Timbuktu Manuscripts

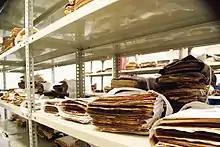
Manuscripts of the Ahmed Baba Centre

Once in the south, the manuscripts faced new dangers: mold and humidity. Stephanie Diakité and Dr. Abdel Kader Haidara began a campaign to raise money for the preservation of the books including a crowd-funding campaign called "Timbuktu Libraries in Exile". Whereas many institutions have provided funding, equipment and/or training, the leading role in all the proceedings is played by the local people.